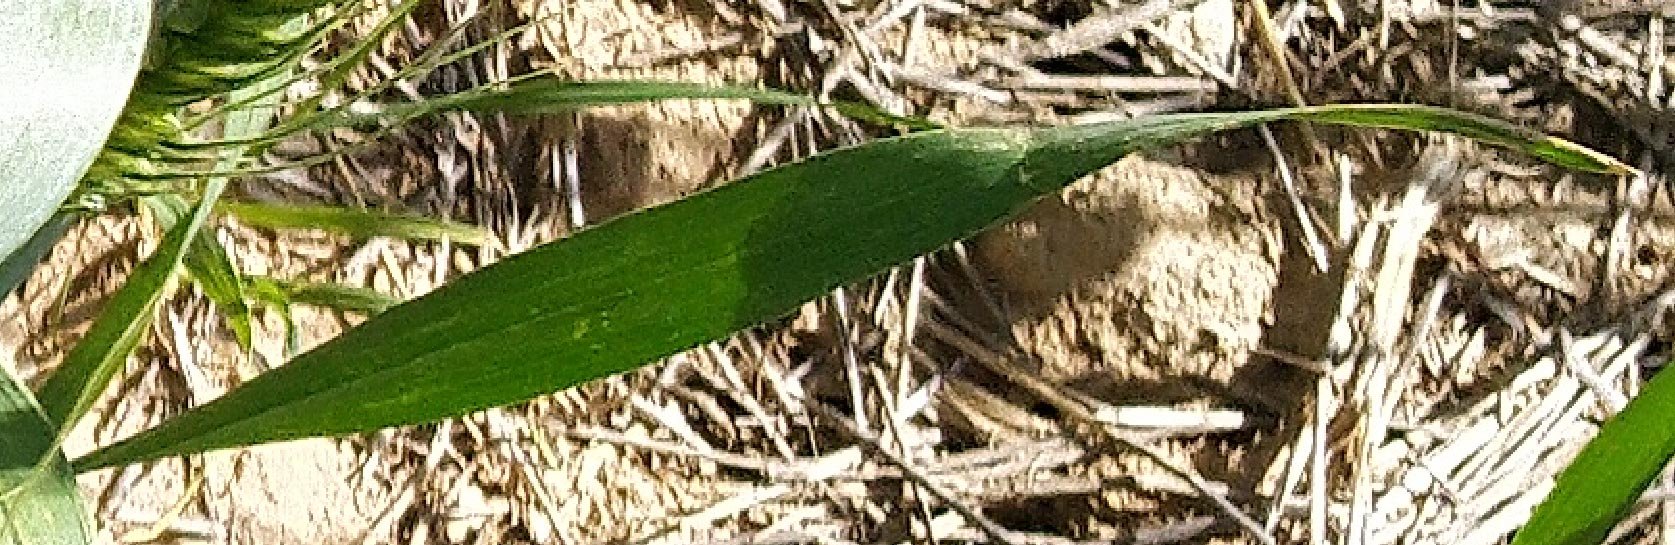
Label: Wheat___Healthy